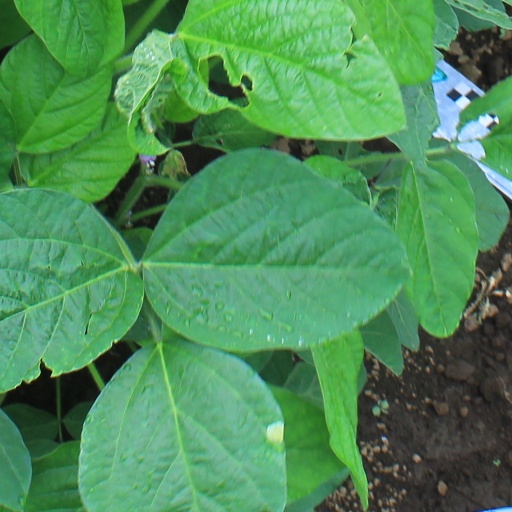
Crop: soybean